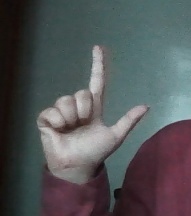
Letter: laam